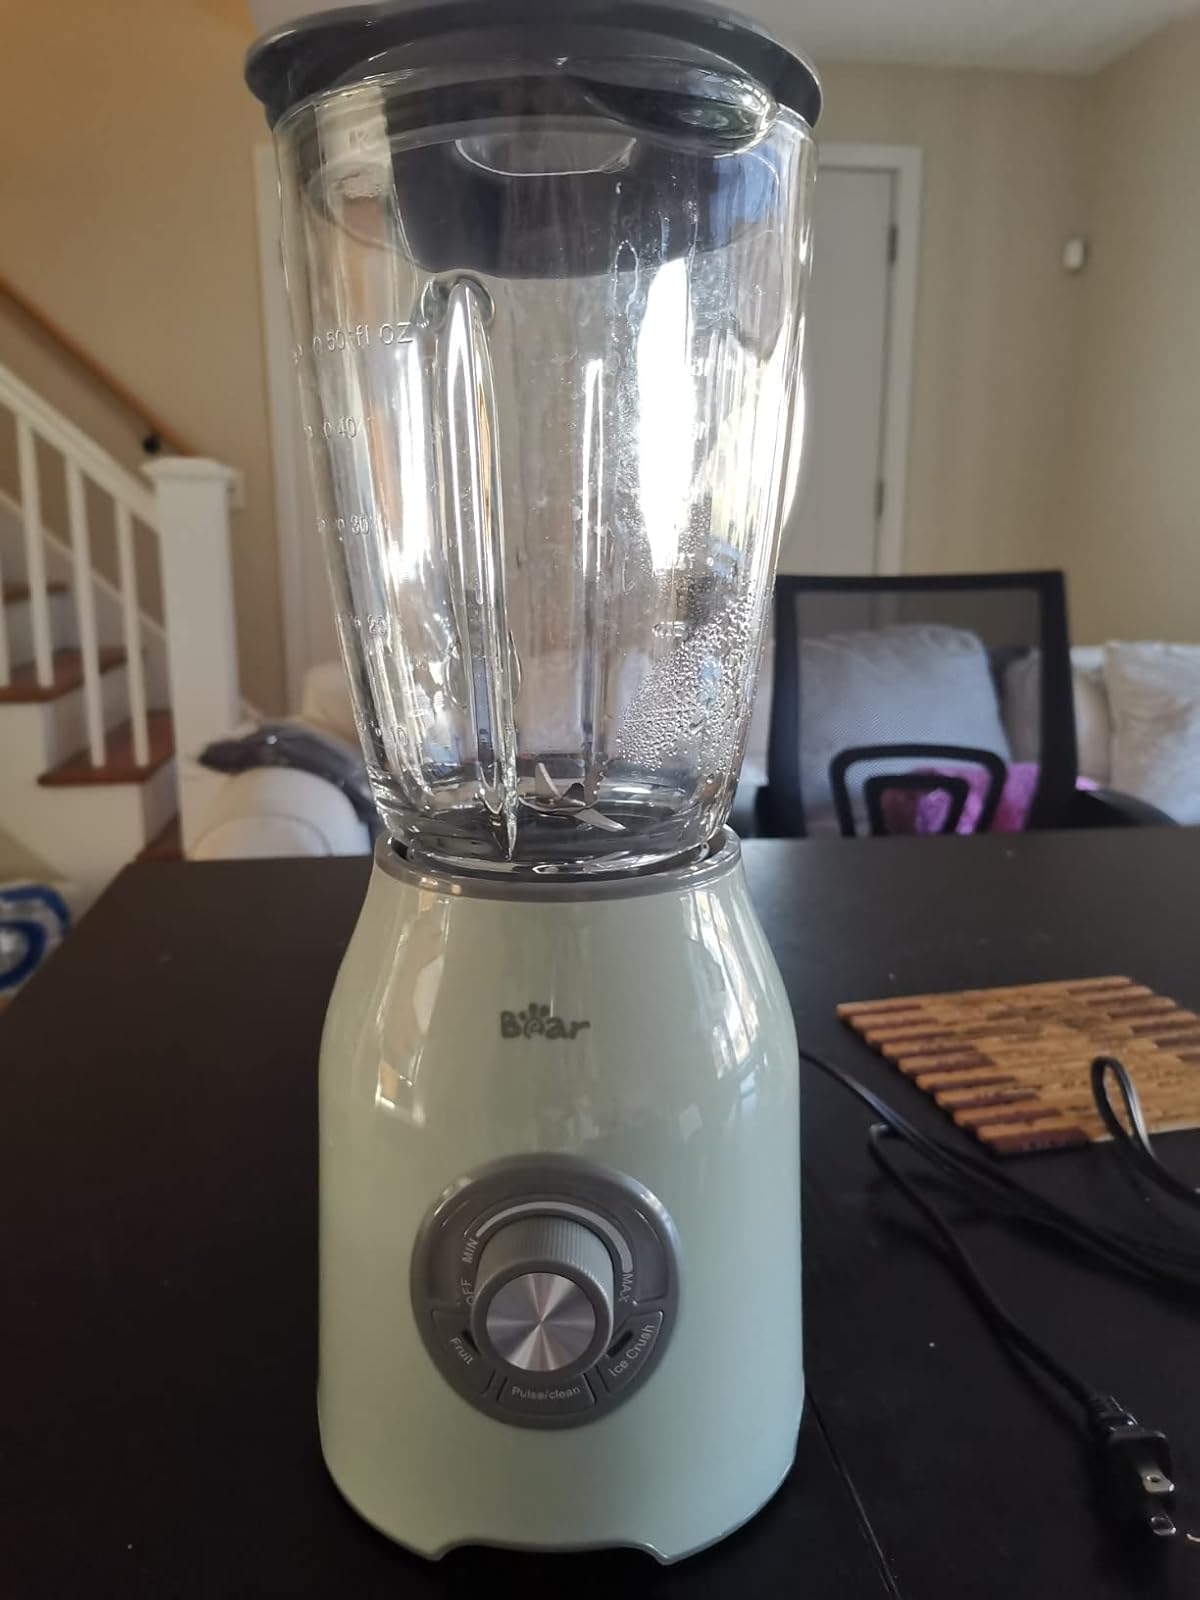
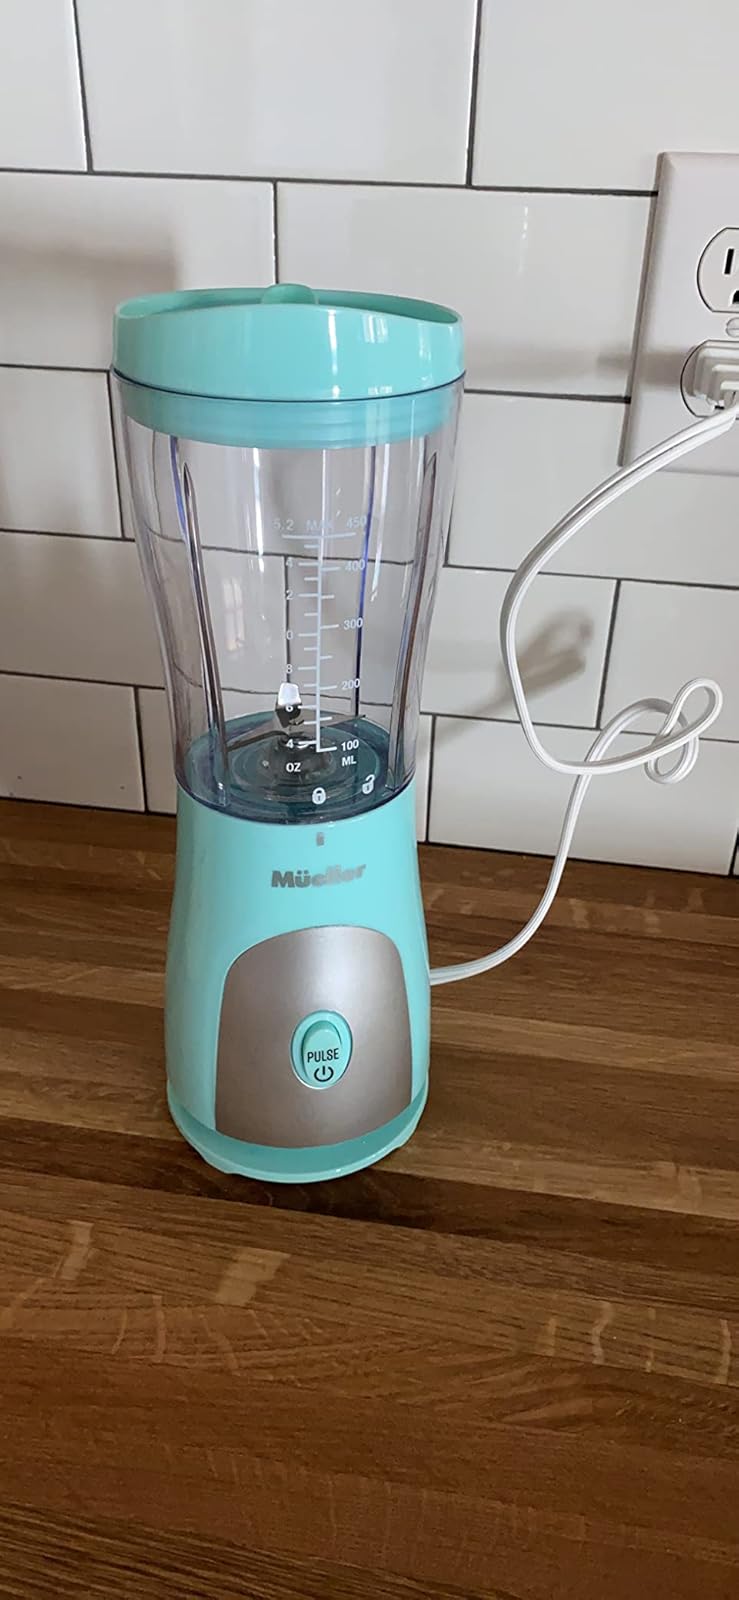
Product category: items_blender
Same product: no